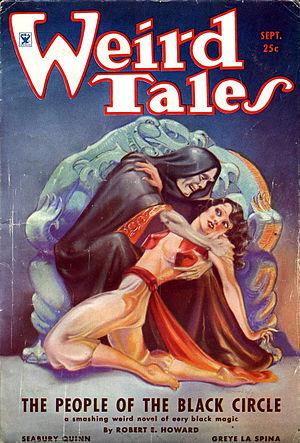
Les pulps, abréviation de « pulp magazines », sont des publications peu coûteuses et de piètre qualité matérielle, très populaires aux États-Unis durant la première moitié du XXᵉ siècle. Ces magazines publient principalement de la fiction et les thèmes abordés sont très divers, allant de la romance au récit fantastique, en passant par les enquêtes criminelles de détective et les histoires de science-fiction. Les rares « pulps » encore publiés aujourd'hui sont, pour la plupart, orientés vers la science-fiction et le fantastique.